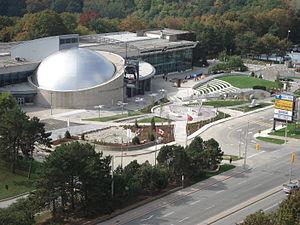
Le Centre des sciences de l'Ontario est un musée scientifique situé à Toronto en Ontario, à proximité de l'autoroute Don Valley Parkway et de la rivière Don. Le musée fut fondé en 1969 et le bâtiment fut conçu par l'architecte Raymond Moriyama.